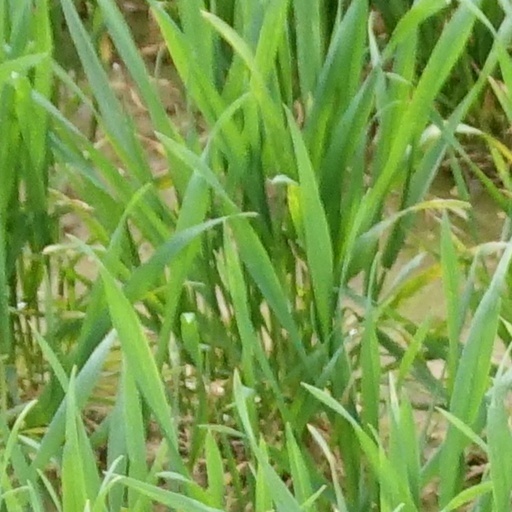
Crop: wheat